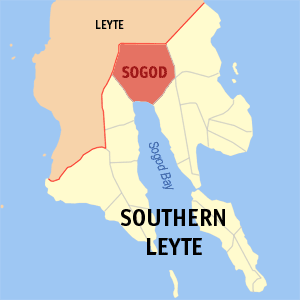
Sogod est une municipalité des Philippines située dans le nord de la province de Leyte du Sud, sur la baie de Sogod.